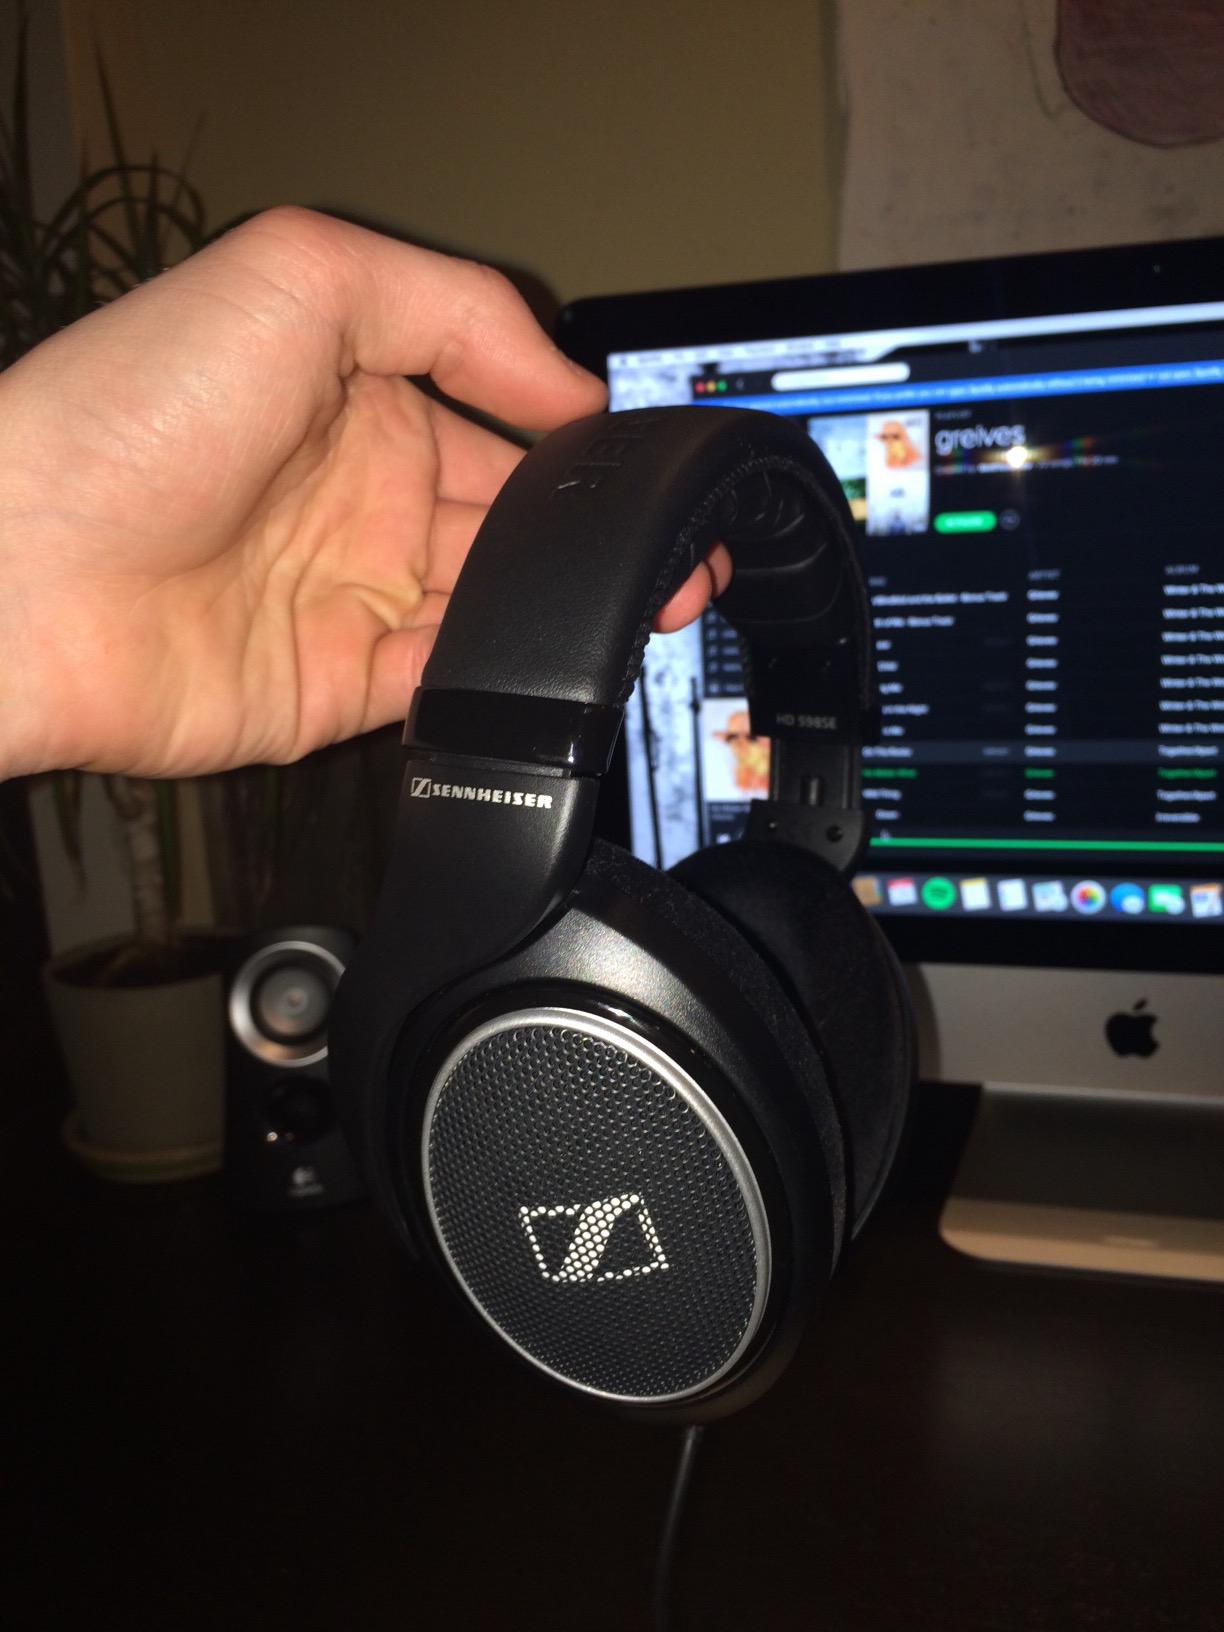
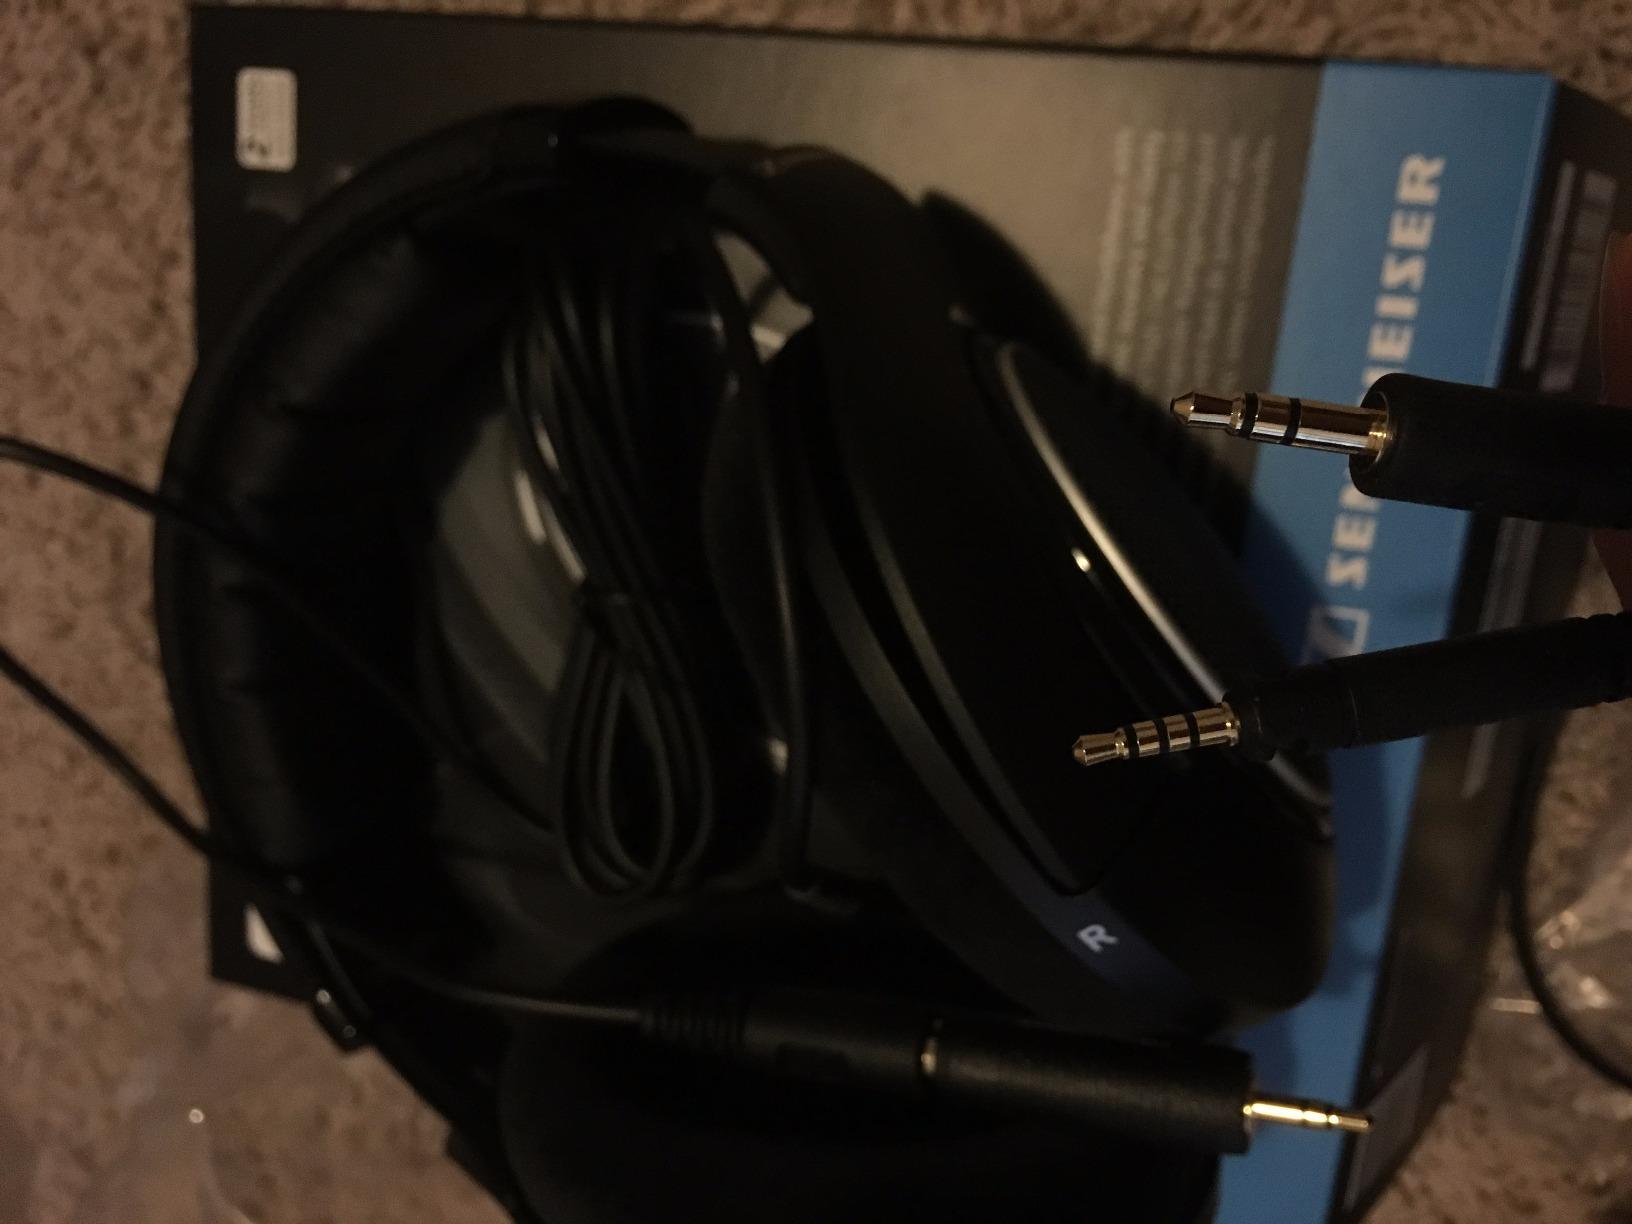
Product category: headphones
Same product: yes